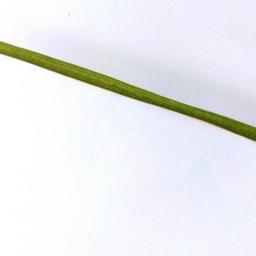
Label: Rice___Healthy